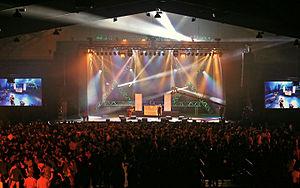
Plantec en fest-noz lors du festival Yaouank le 21 novembre 2015 au Parc des Expositions de Rennes.
Le Parc des Expositions de Rennes est un complexe destiné aux salons, expositions, foires et autres manifestations événementielles. Il constitue un ensemble de 11 halls modulables. Il est principalement situé sur la commune de Bruz, et partiellement sur celles de Saint-Jacques-de-la-Lande et Chartres-de-Bretagne, à 5 km au sud-ouest de Rennes, près de l'aéroport de Rennes.
Rennes /ʁɛn/ est une commune de l'Ouest de la France, chef-lieu du département d’Ille-et-Vilaine et de la région Bretagne. La ville se situe en Haute-Bretagne — partie orientale de la Bretagne — à la confluence de l’Ille et de la Vilaine. Ses habitants sont appelés les Rennais et les Rennaises.